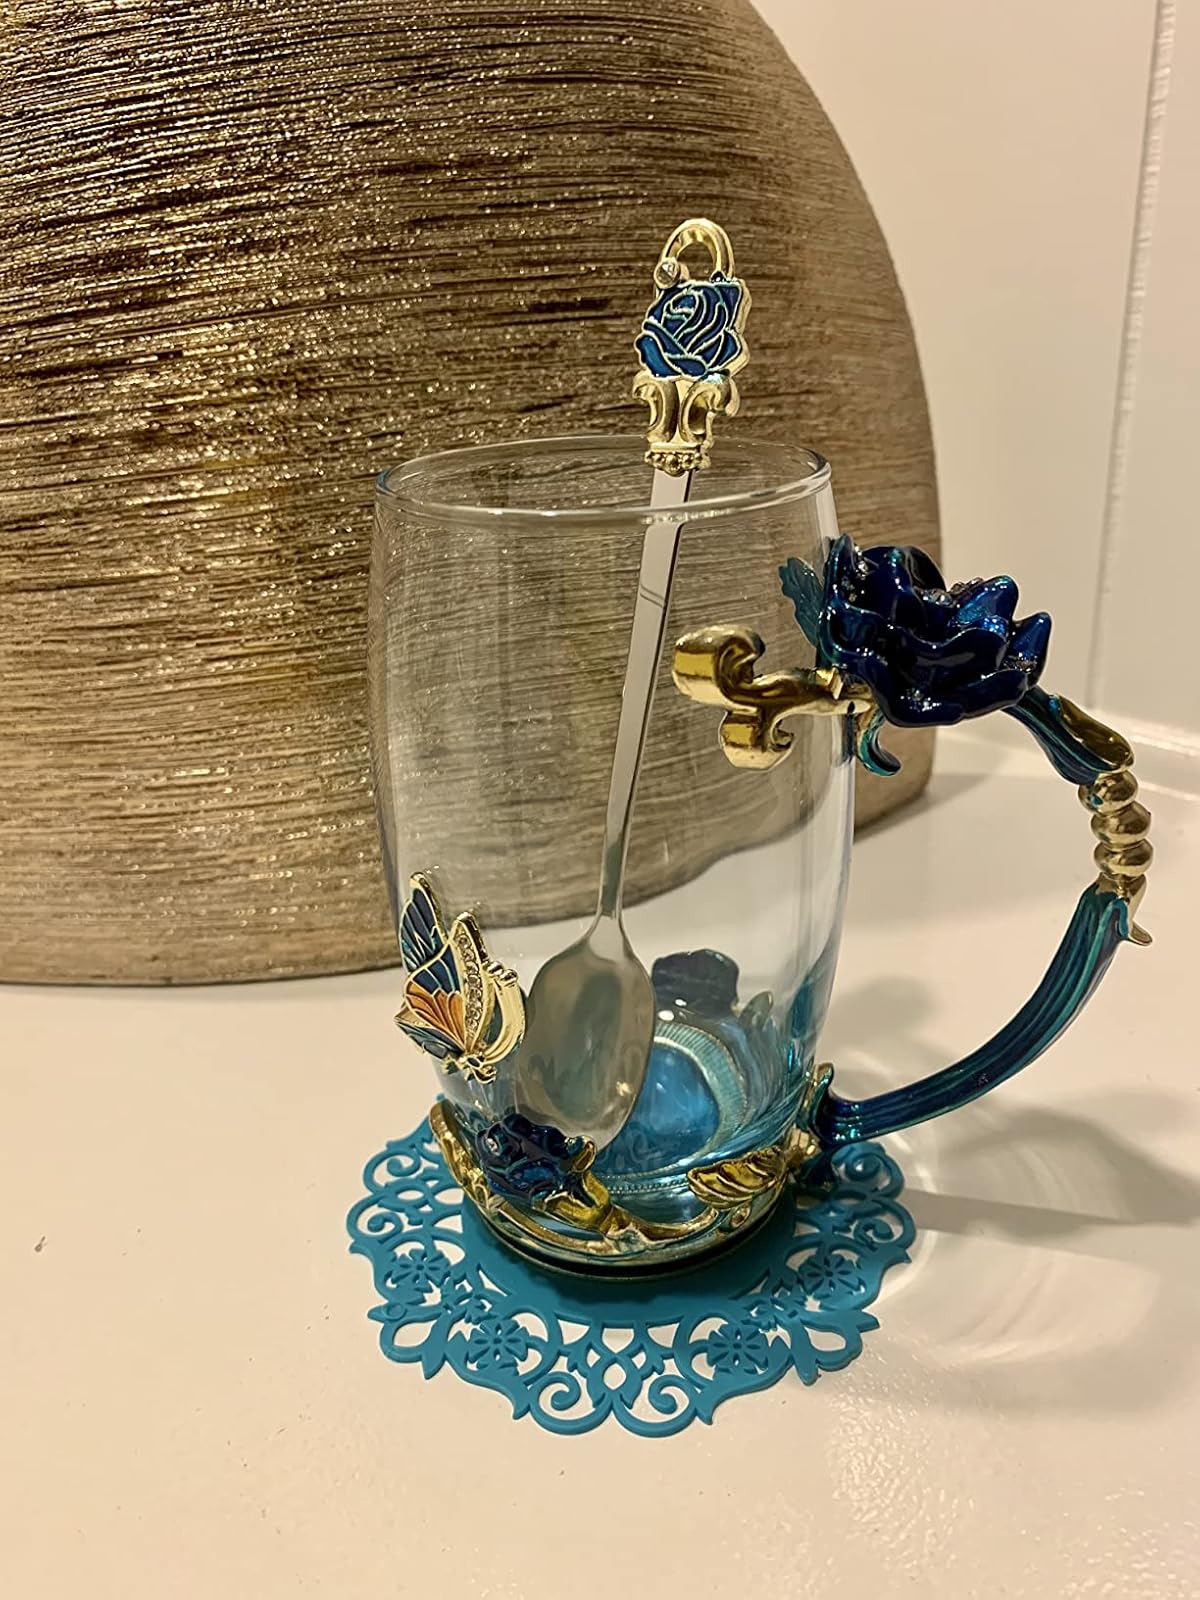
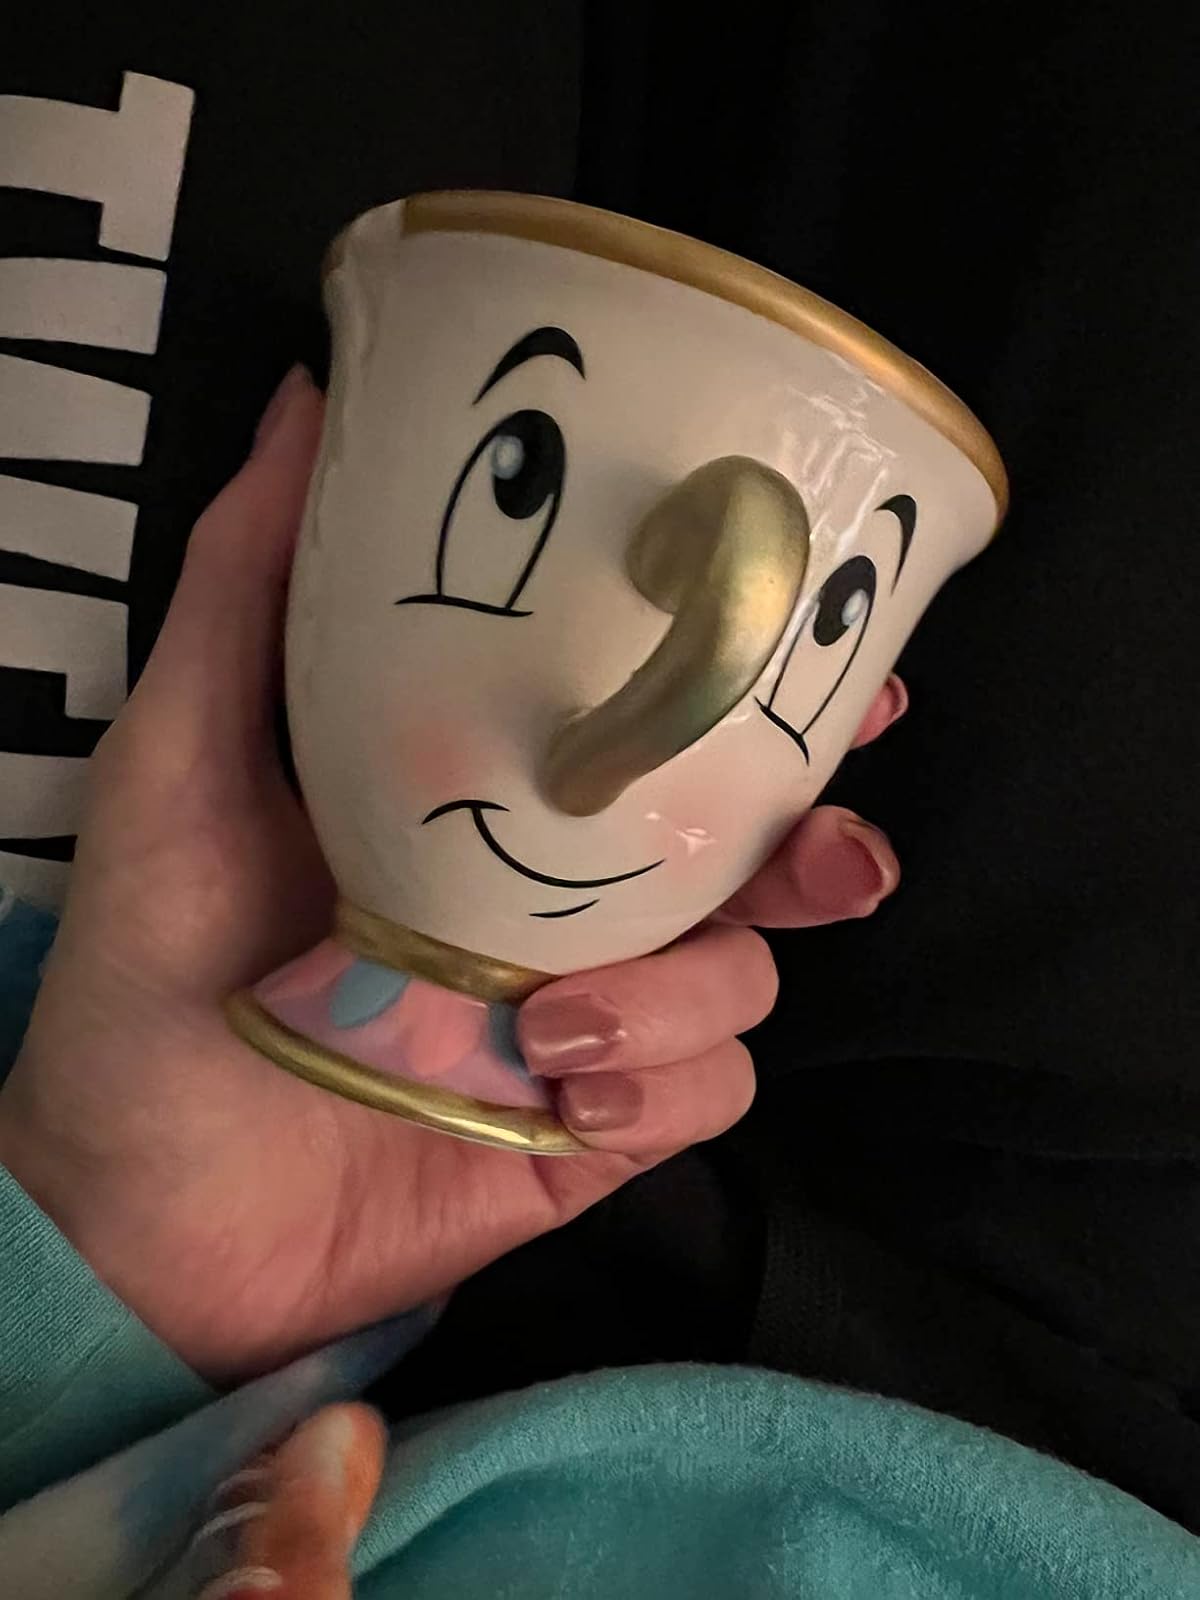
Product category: items_mug
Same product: no